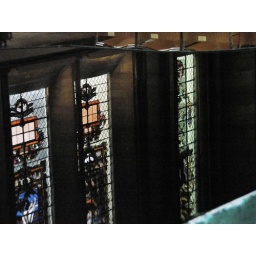
The water flows up and over so quietly that the stained glass windows are reflected perfectly.